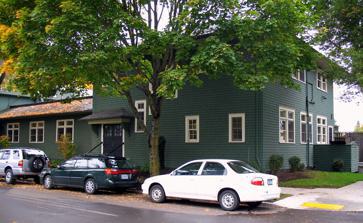
Building: Irvington Tennis Club
Country: United States of America
Year built: 1911
Historic building in Portland, Oregon, U.S. United States historic place Irvington Tennis Club U.S. National Register of Historic Places U.S. Historic district Contributing property Portland Historic Landmark Location 2131 NE Thompson Street Portland, Oregon Coordinates 45°32′21″N 122°38′37″W / 45.539177°N 122.643610°W / 45.539177; -122.643610 Area less than one acre Built 1911 Architect Ellis F. Lawrence Architectural style Bungalow/craftsman Part of Irvington Historic District ( ID10000850 ) MPS Architecture of Ellis F. Lawrence MPS NRHP reference No. 90001513 Added to NRHP October 17, 1990 The Irvington Tennis Club , located in northeast Portland , Oregon , is listed on the National Register of Historic Places . It was established in 1898 in the historic Irvington neighborhood. See also National Register of Historic Places listings in Northeast Portland, Oregon References